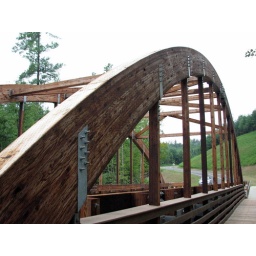
New park area under development with new buildings and expanded beach access